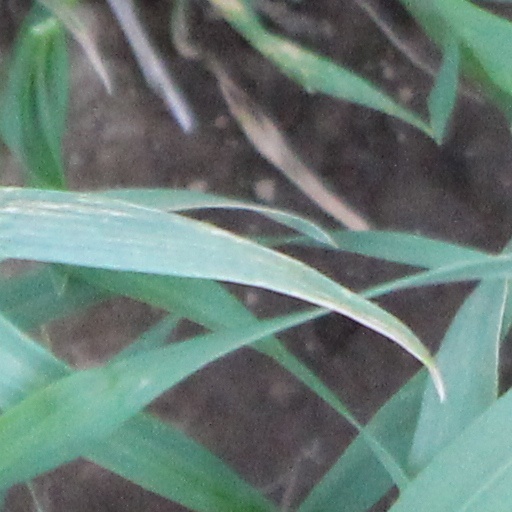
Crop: wheat